José Aníbal

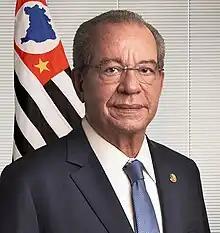

José Aníbal Peres de Pontes (born 9 August 1947) is a Brazilian economist and politician, affiliated to the Brazilian Social Democracy Party (PSDB). Took office as senator temporarily after José Serra was appointed by acting president Michel Temer as Minister of Foreign Affairs.